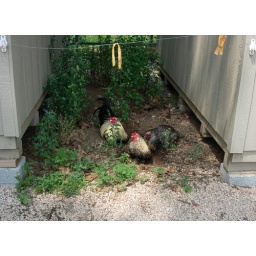
another pic of the gray hen in her nest with the roosters